Madras Presidency

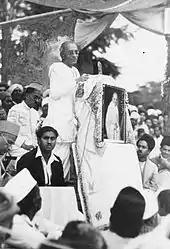
a person addressing a seated crowd

A strong sense of national awakening emerged in the Madras Presidency in the later half of the 19th century. The first political organisation in the province, the Madras Native Association, was established by Gazulu Lakshminarasu Chetty on 26 February 1852. However, the organisation did not last long. The Madras Native Association was followed by the Madras Mahajana Sabha which was started on 16 May 1884. Of the 72 delegates who participated in the first session of the Indian National Congress at Bombay in December 1885, 22 hailed from the Madras Presidency. Most of the delegates were members of the Madras Mahajana Sabha. The third session of the Indian National Congress was held in Madras in December 1887 and was a huge success attended by 362 delegates from the province. Subsequent sessions of the Indian National Congress took place in Madras in 1894, 1898, 1903 1908, 1914 and 1927.